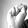
ASL letter: S